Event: Nepal Earthquake
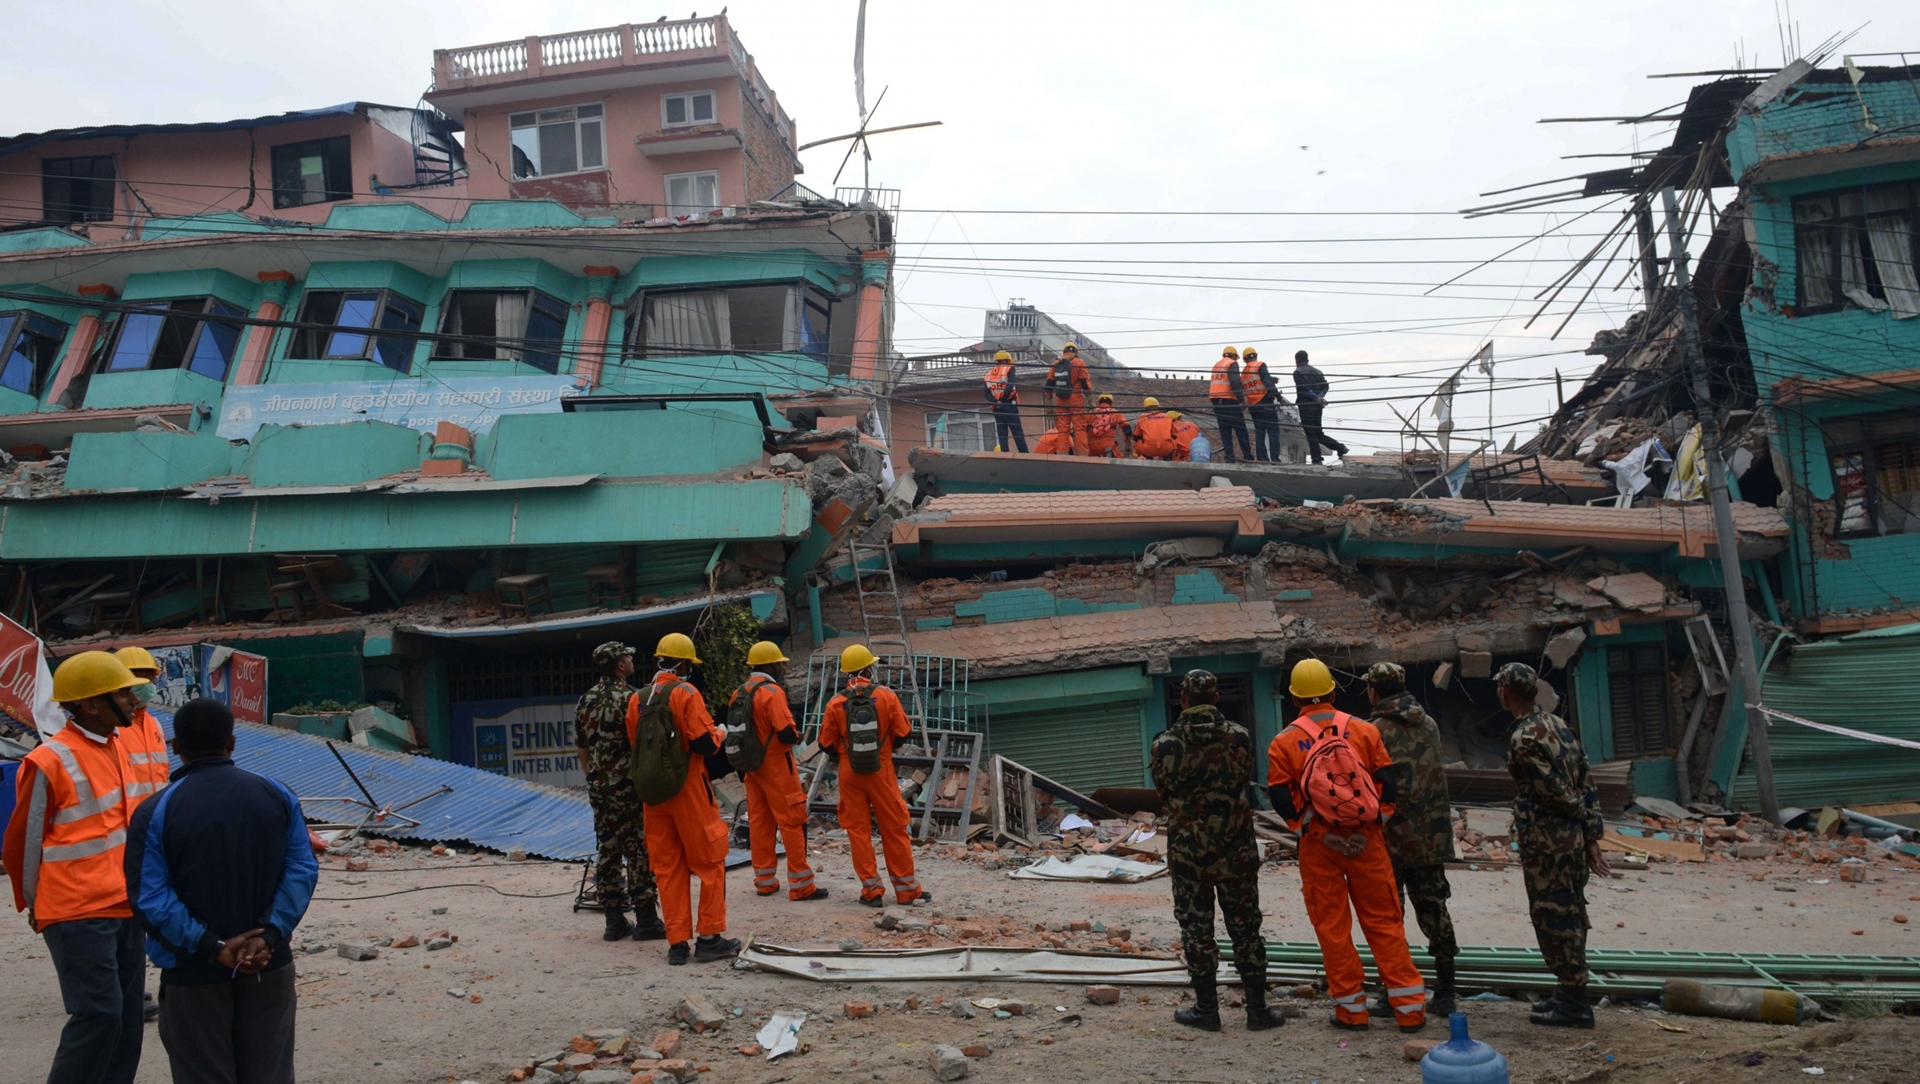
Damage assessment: damage